Fahlin SF-2 Plymocoupe

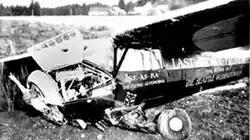
Plymocoupe after the crash-landing

The aircraft was tested and certified as airworthy and Fahlin was commissioned by Chrysler to bring it to Detroit for additional tests. However the failure of the SF-2 to win the competition and the death of Fahlin's partner Swanson, from pneumonia, led to the sale of the aircraft to Russel Owen, who was planning a non-stop flight from Anchorage to Seattle. The aircraft was subsequently renamed "Sea-Aska" and modified by increasing its fuel capacity.